Montigny-devant-Sassey

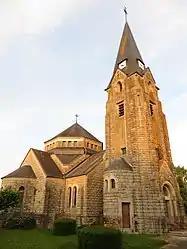
The church in Montigny-devant-Sassey

Montigny-devant-Sassey (literally "Montigny before Sassey") is a commune in the Meuse department in Grand Est in north-eastern France.